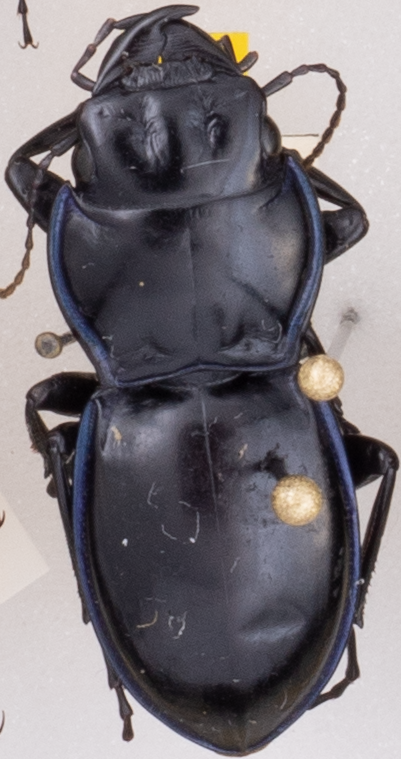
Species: Pasimachus elongatus
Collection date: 2022-09-14
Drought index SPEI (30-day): -0.408
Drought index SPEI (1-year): -0.54
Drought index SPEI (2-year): -0.39